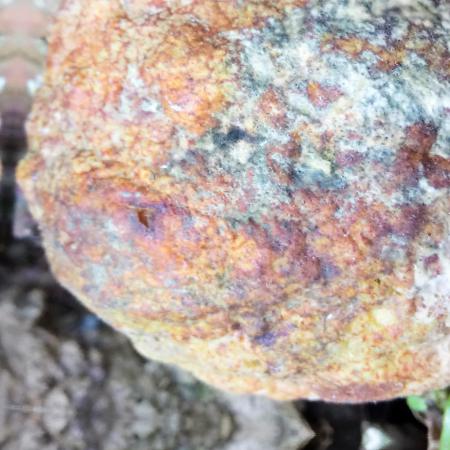
Label: Phytopthora